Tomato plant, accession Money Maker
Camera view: horizontal (90 deg, fisheye); turntable rotation: 240 degrees
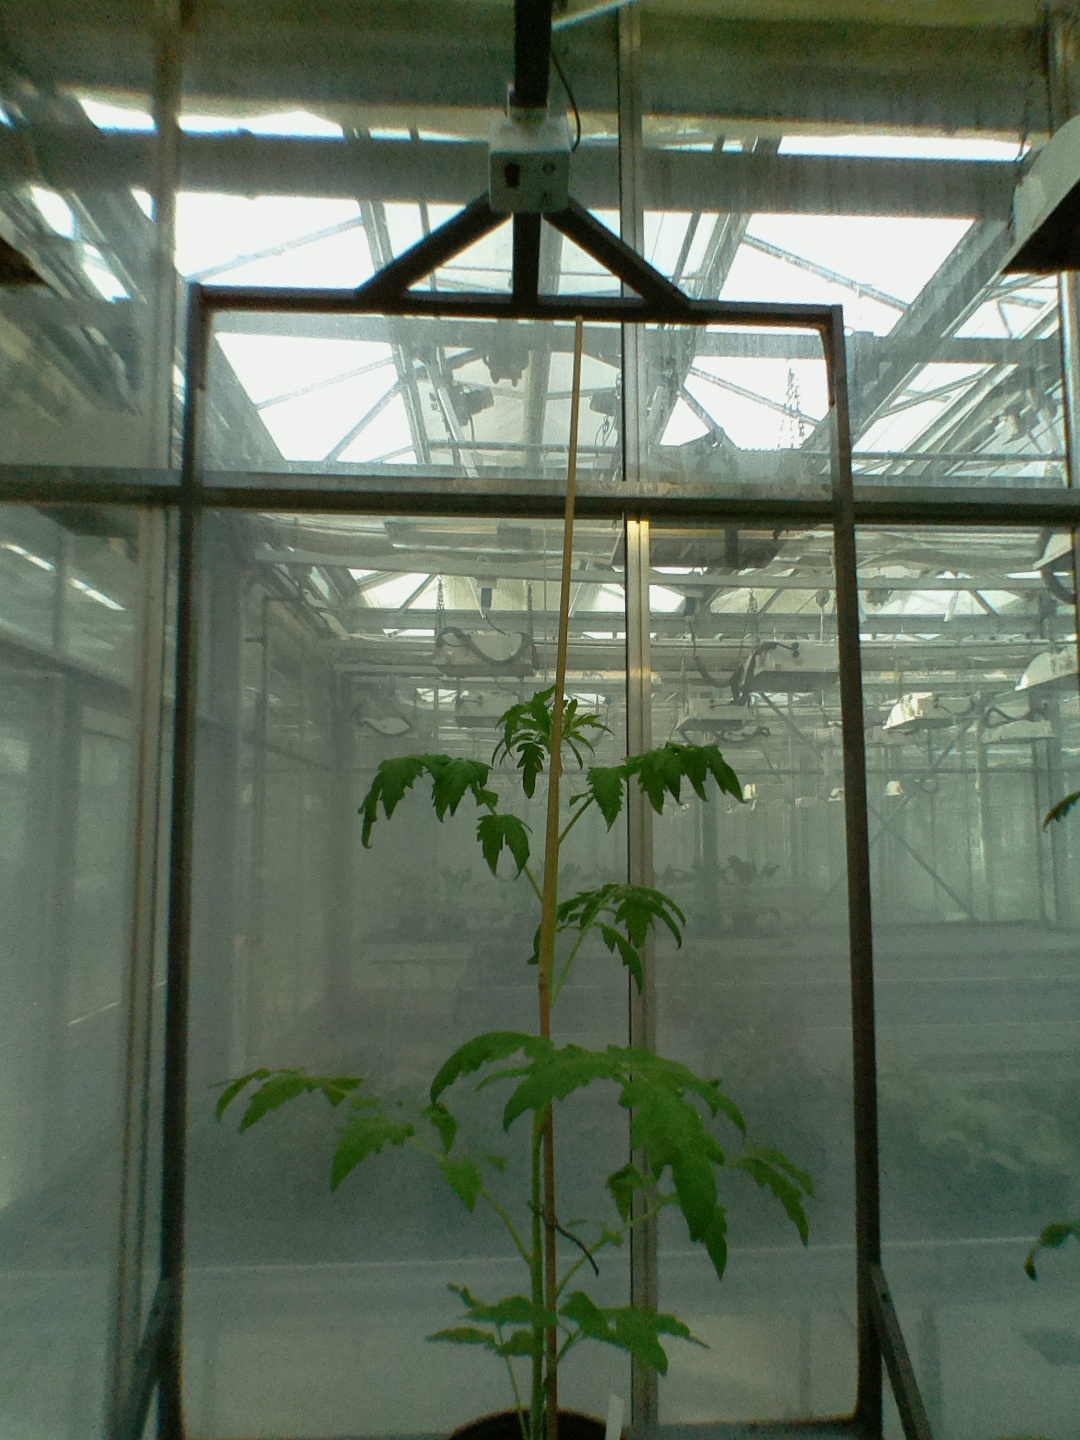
BBCH growth stage 15: 10 of true leaves visible